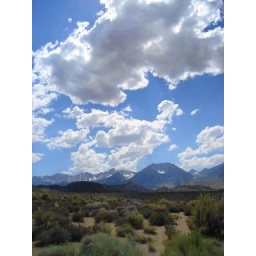
Afternoon sky and gathering clouds above the mountains.